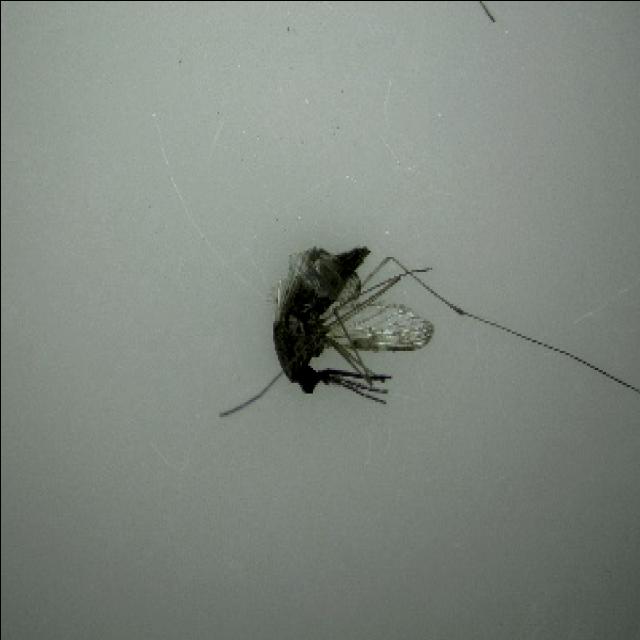
Species: anopheles_sinensis